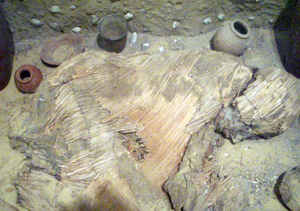
La viticulture en Égypte, si elle n'est pas la plus ancienne du monde, est celle sur laquelle nous possédons le plus de renseignements. Sous les pharaons, les fouilles menées dans les tombeaux de la période prédynastique jusqu'à l'Égypte gréco-romaine, ont donné des renseignements précieux sur la vigne et son type de conduite en hautain, l'implantation des vignobles dans le delta du Nil jusque dans les oasis, la façon de vinifier, etc.